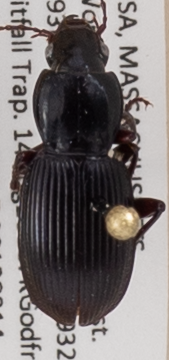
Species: Pterostichus tristis
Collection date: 2018-08-14
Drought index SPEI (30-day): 2.09
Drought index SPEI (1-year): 1.16
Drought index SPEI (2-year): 0.82